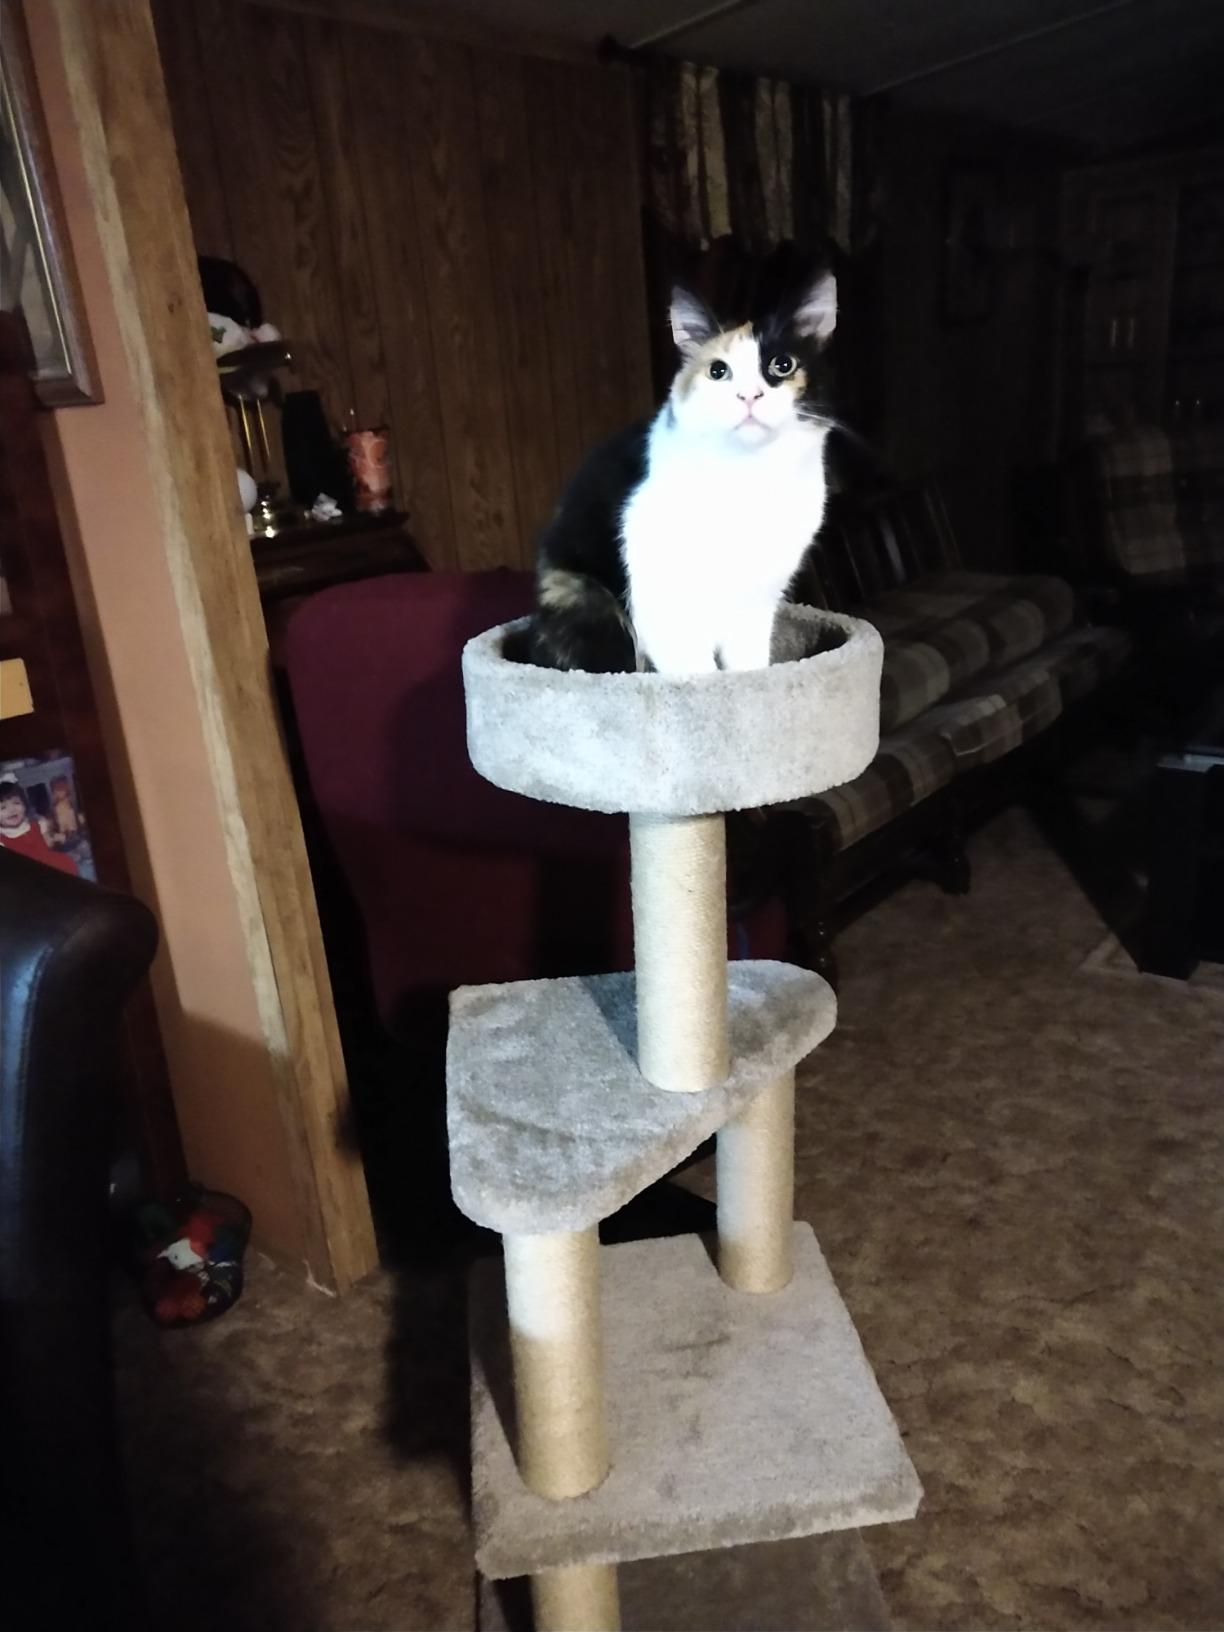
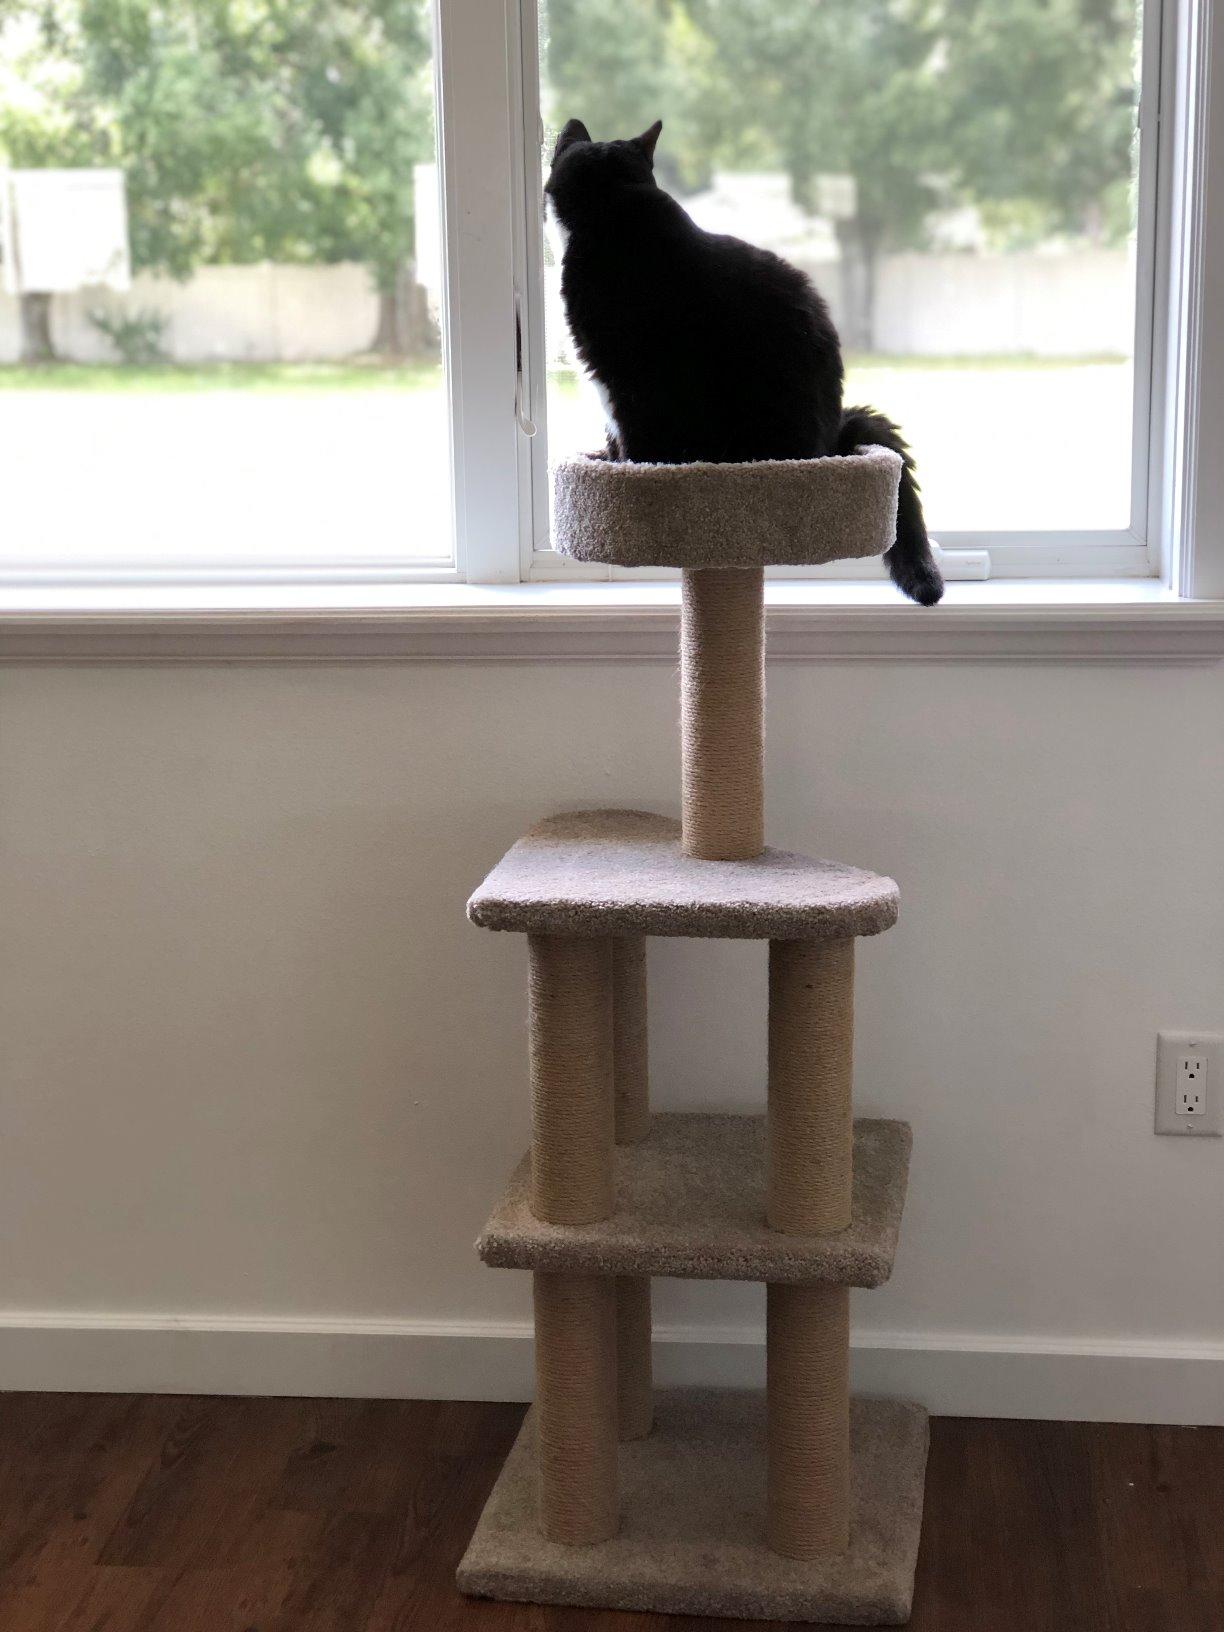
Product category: items_cat tree
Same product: yes